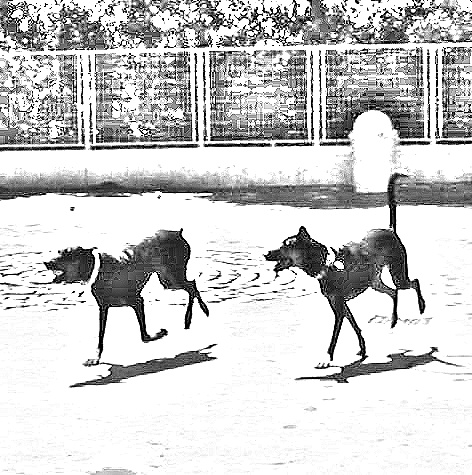
Portrait style: Sketch Portrait